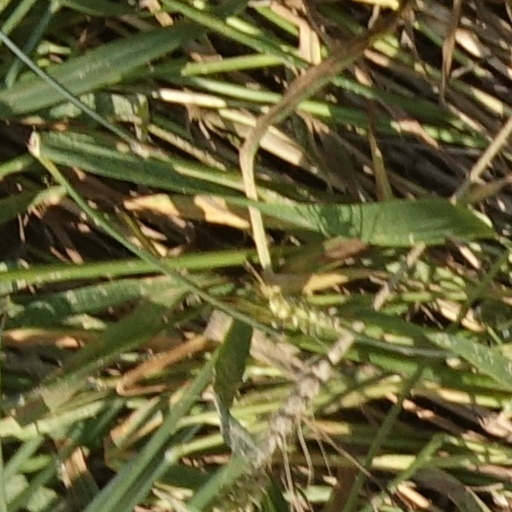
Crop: wheat